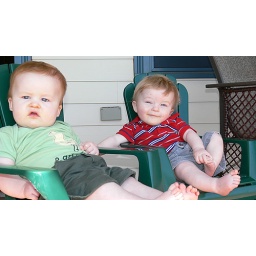
boys in the muskoka chairs